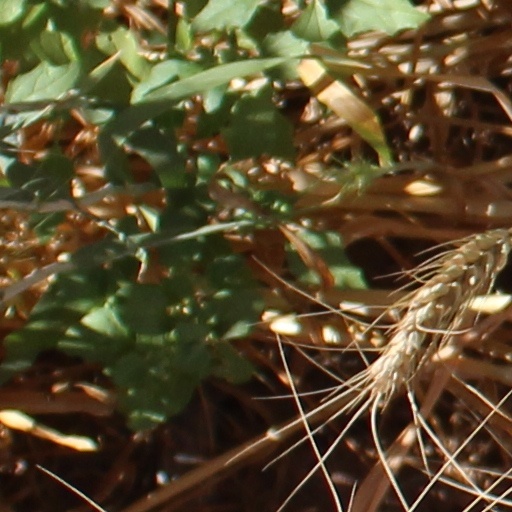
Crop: wheat